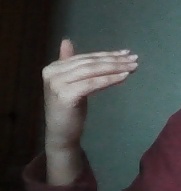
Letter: khaa